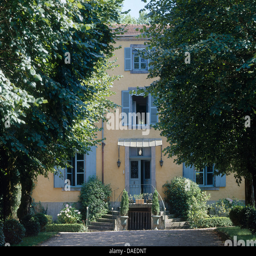
blue shutters on door and windows in large country house with canopy over the front door